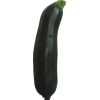
Label: dark_zucchini